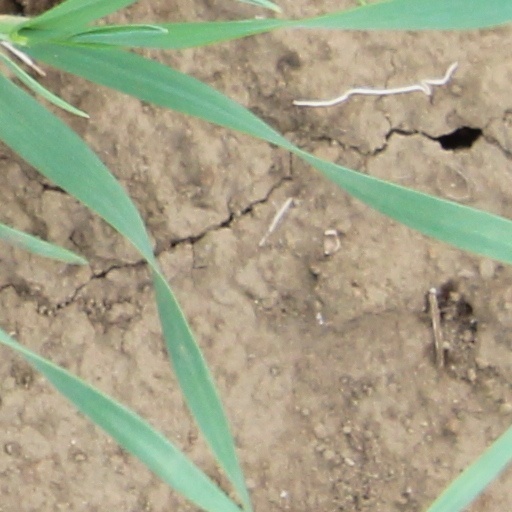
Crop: wheat